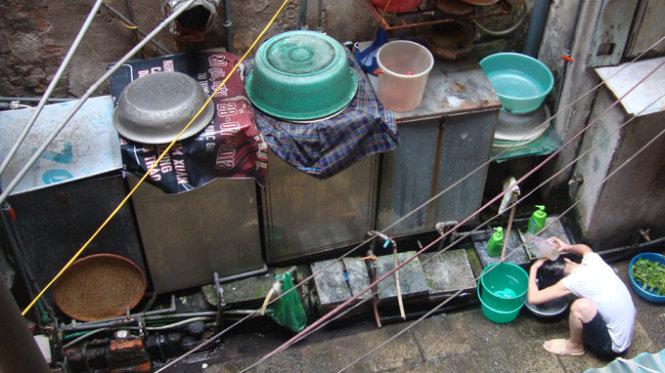
có một người đang ngồi gội đầu ở trong hình